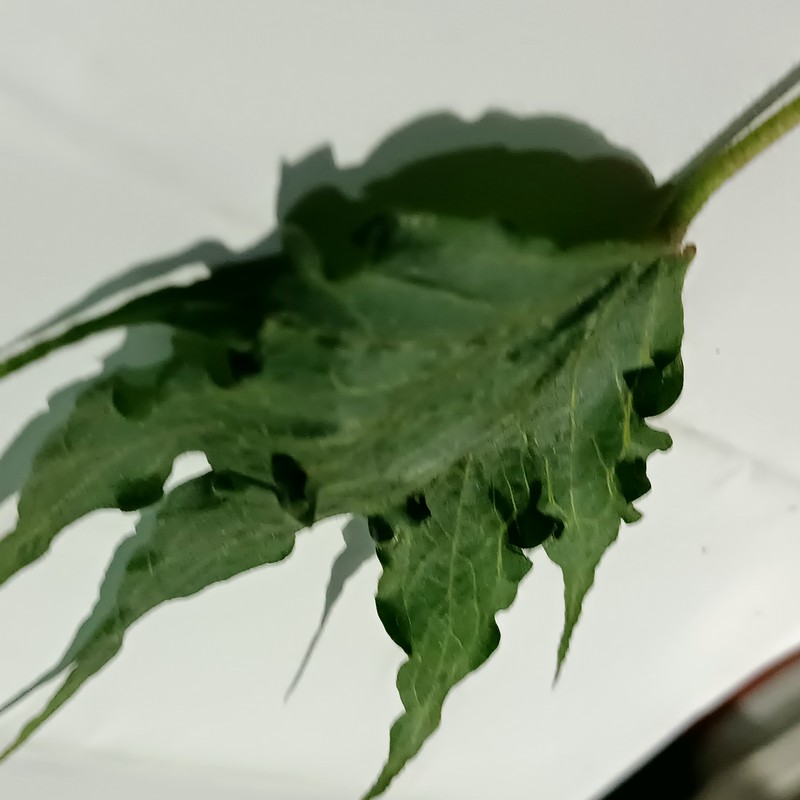
Label: Herbicide Growth Damage